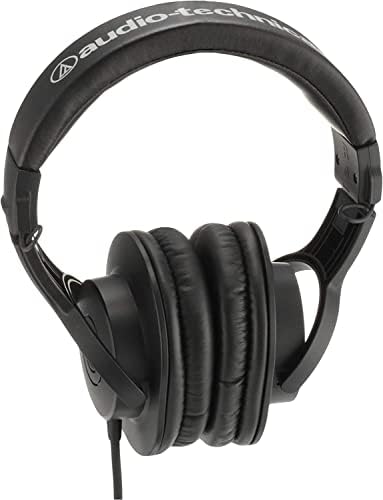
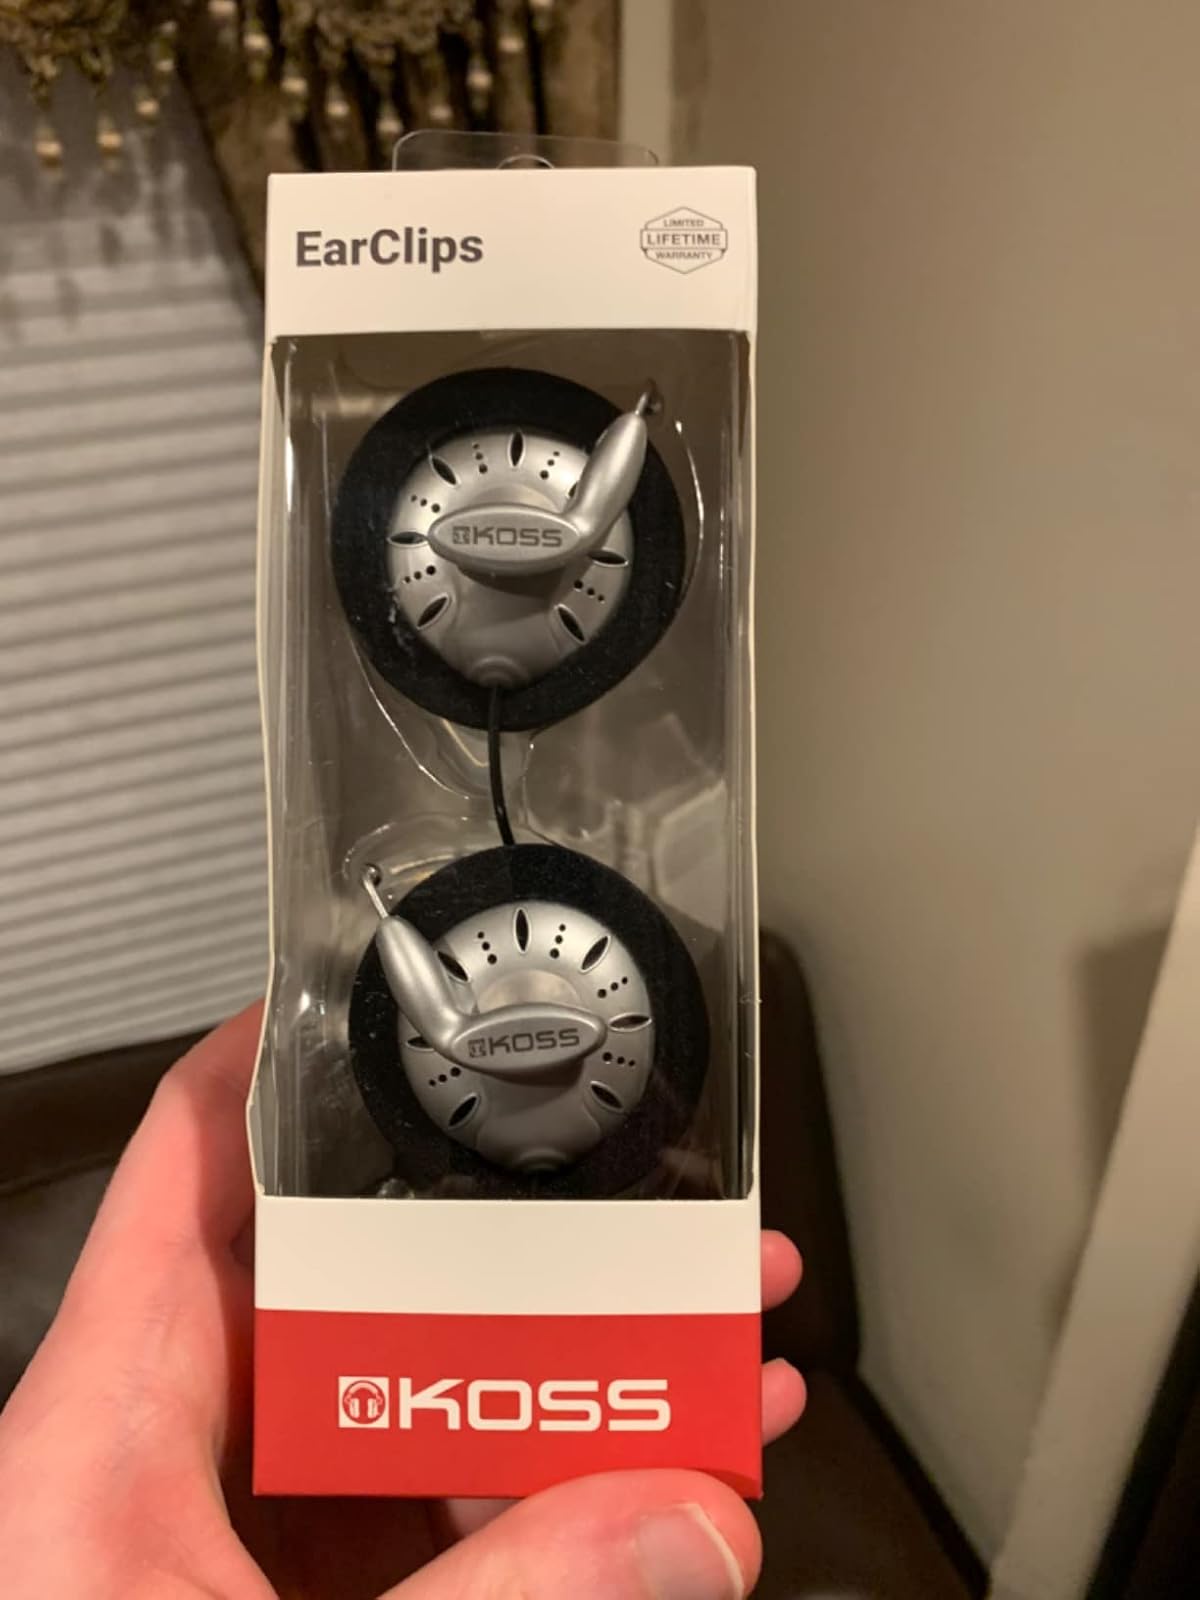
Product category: headphones
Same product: no